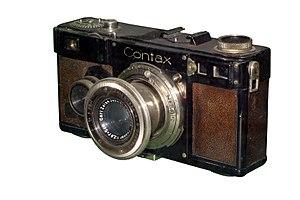
Contax est une marque d'appareils photographiques petit, moyen format et numérique, fabriqués par Zeiss Ikon de 1932 à 1972, puis par Yashica et enfin par Kyocera jusqu'en septembre 2005, et équipés d'objectifs Carl Zeiss.
Cet article présente une liste des marques et fabricants de matériel photographique.